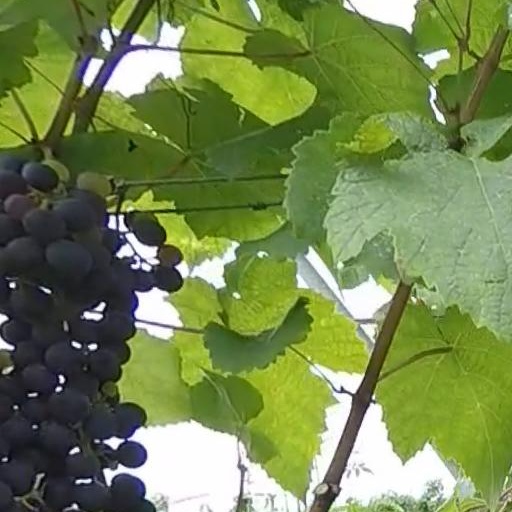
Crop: grape